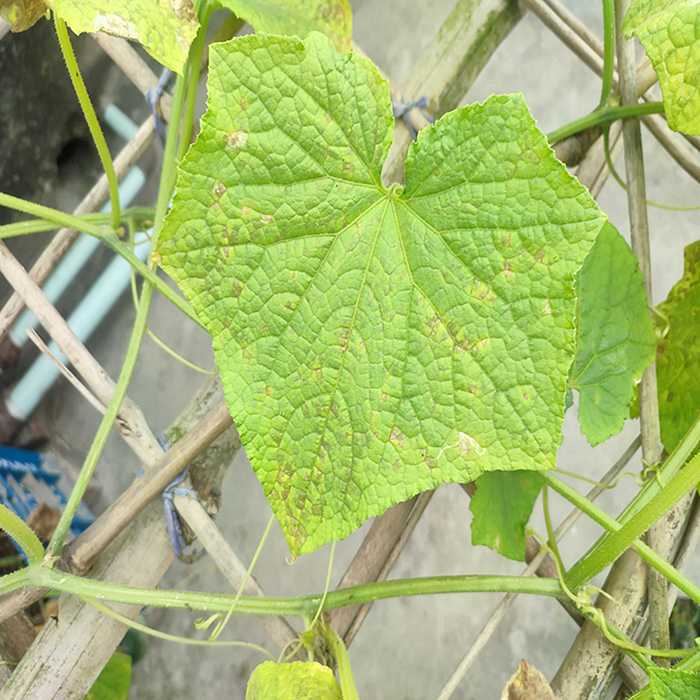
Plant: Cucumber
Label: Downy mildew